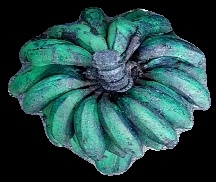
Variety: rasbale
Grade: grade3